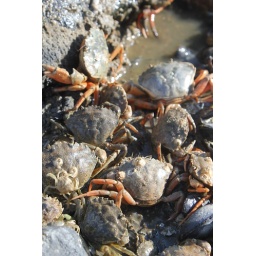
When I lifted up this rock on the beach, the ground got set in motion. With crabs.